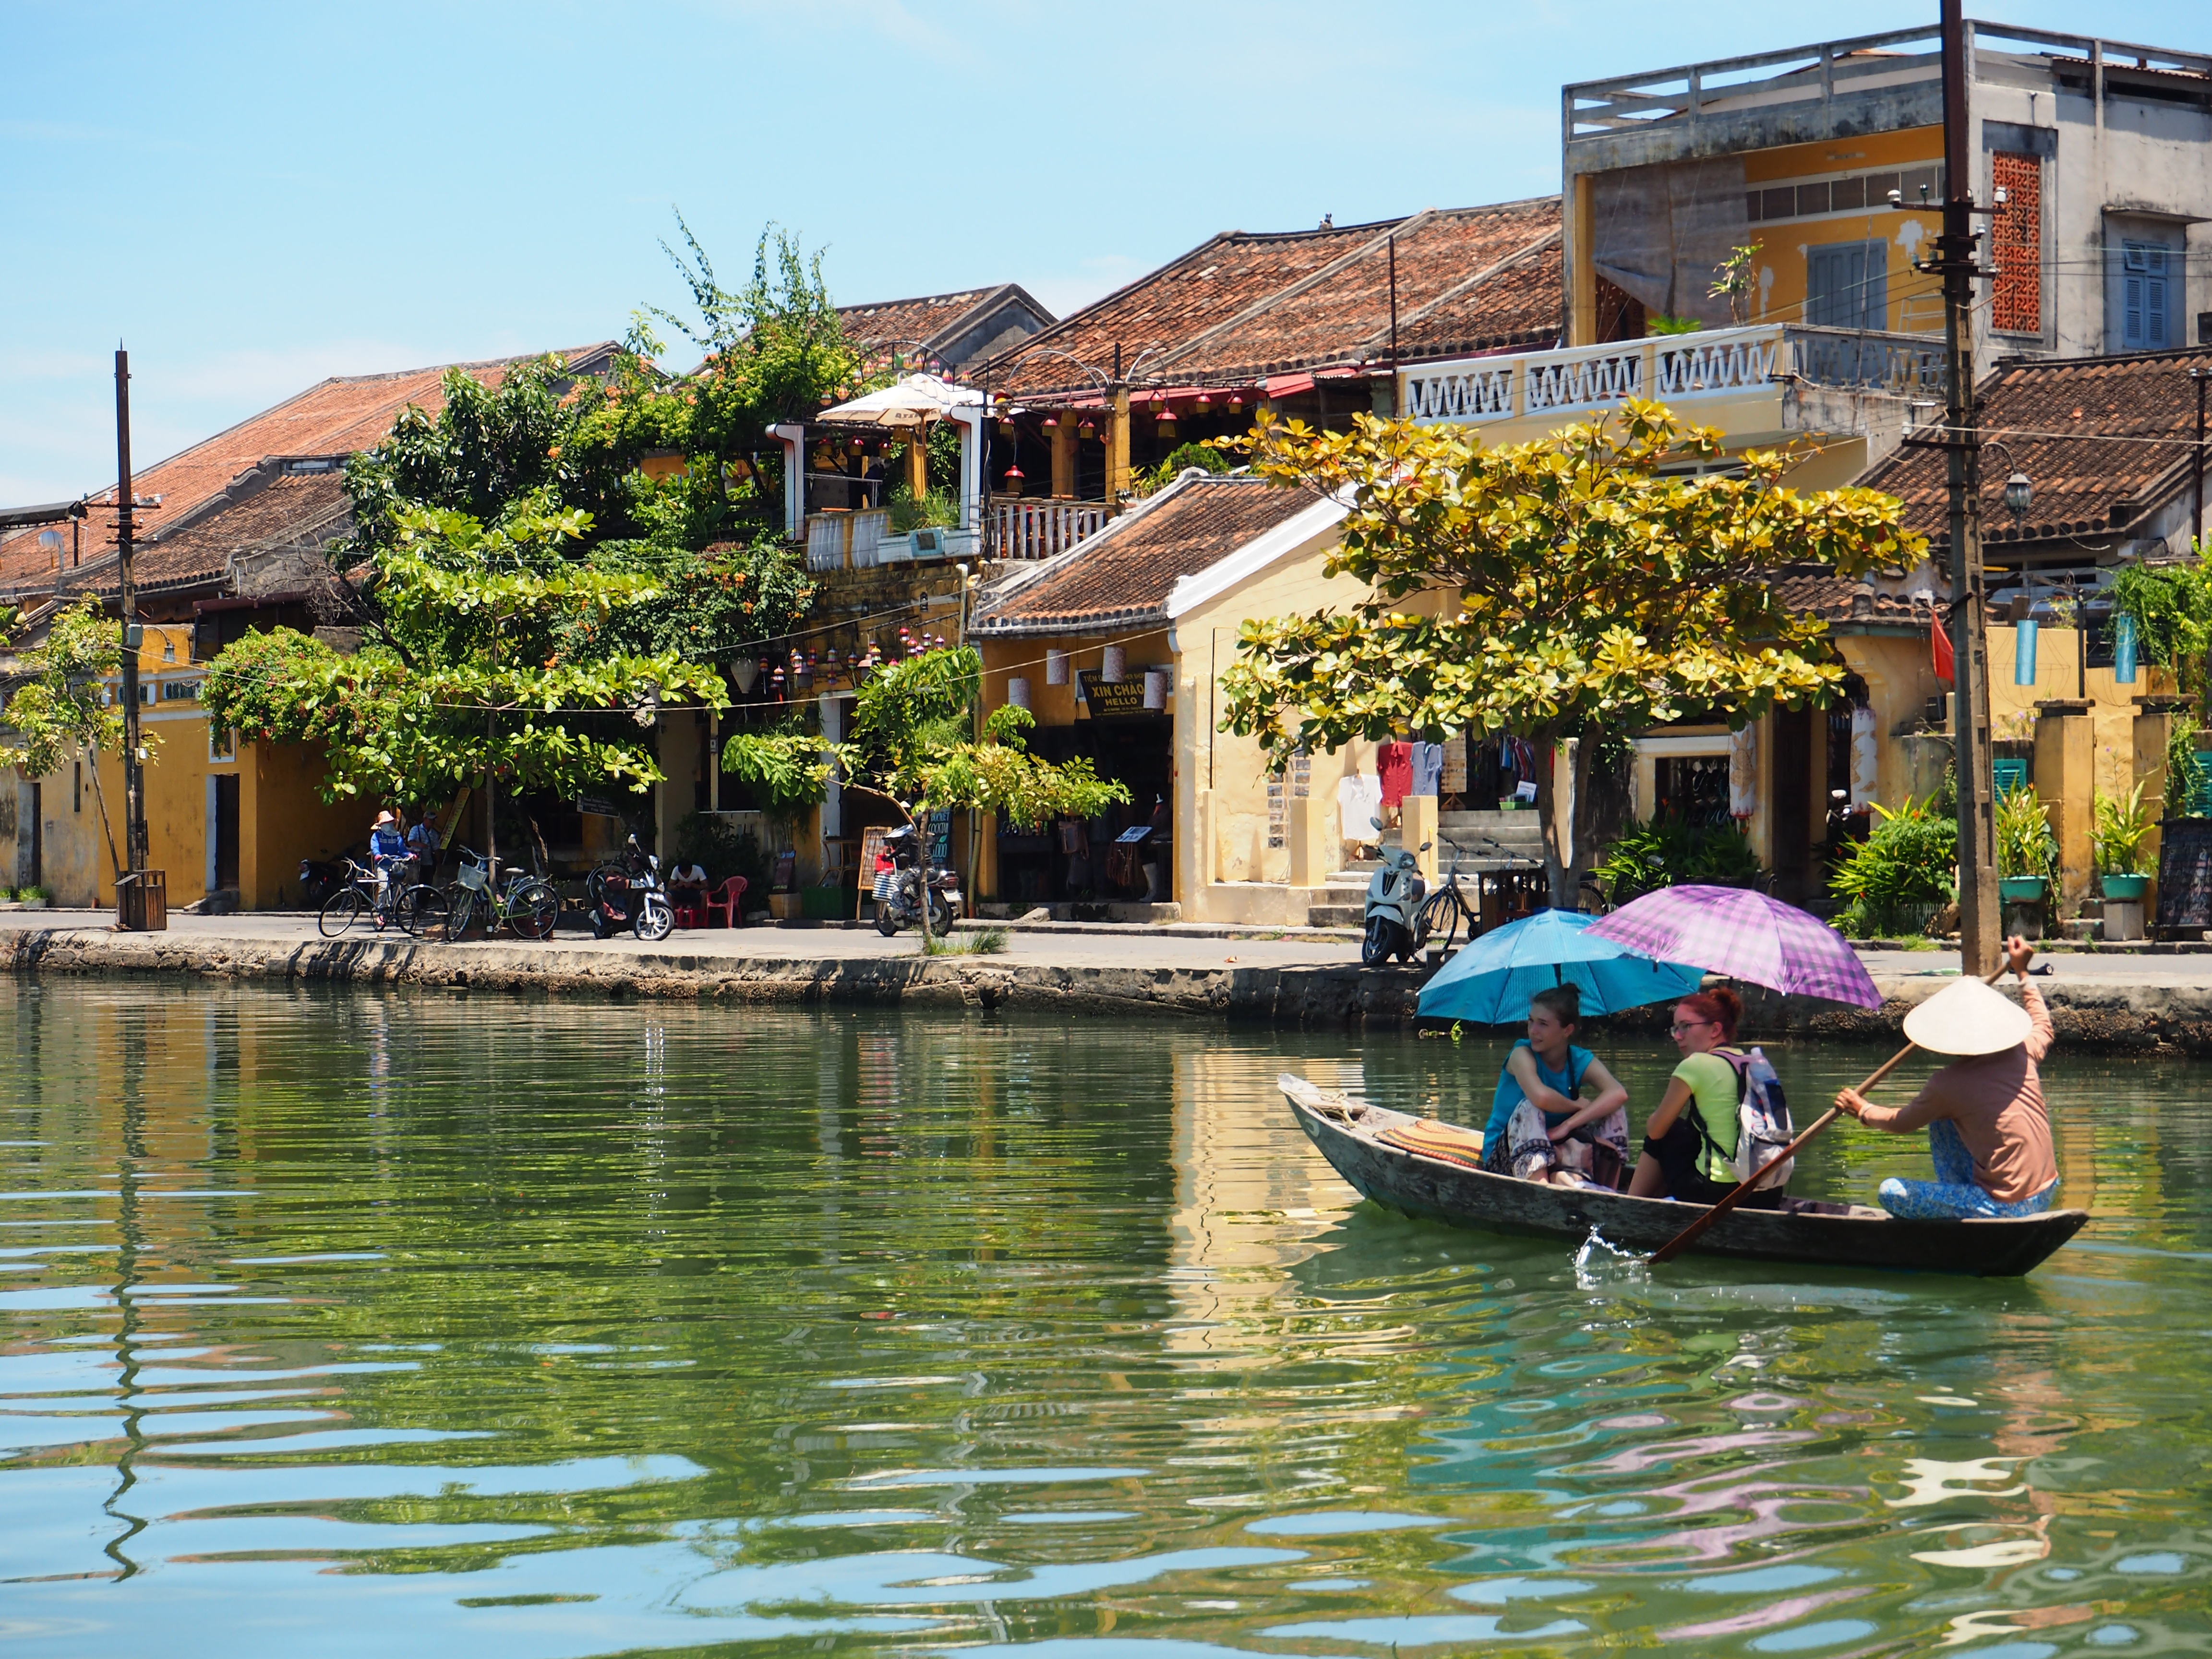
sea, town, vacation, travel, village, asia, tourism, leisure, waterway, viet nam, resort, east, geographical feature